Relocation of Wimbledon F.C. to Milton Keynes

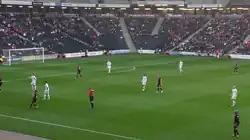
MK Dons playing at home to Sheffield United in League One, 2012

The FA stated that although the decision was final and binding, it still strongly opposed the relocation. It emphasised that its recommendation to the commissioners had been against the move. "The Football Association sees it as vital for the game to stop these circumstances ever happening again," the statement concluded. The chief executive of the FA, Adam Crozier, said that he believed the commission to have made an "appalling decision". Koppel said the decision had saved Wimbledon Football Club. A spokesman for Milton Keynes Council said the people of Milton Keynes were looking forward to the team's arrival, stating: "It will be of great benefit to the city. Milton Keynes is becoming a city of sport." In the eyes of the WISA, the Dons Trust and most of the Wimbledon F.C. fanbase, the move's sanctioning marked the "death of their club". "If it moves it will mean nothing to us," said Marc Jones, a WISA spokesman. Wimbledon F.C. became widely reviled by football supporters across the country and pejoratively nicknamed by some as "Franchise F.C.".